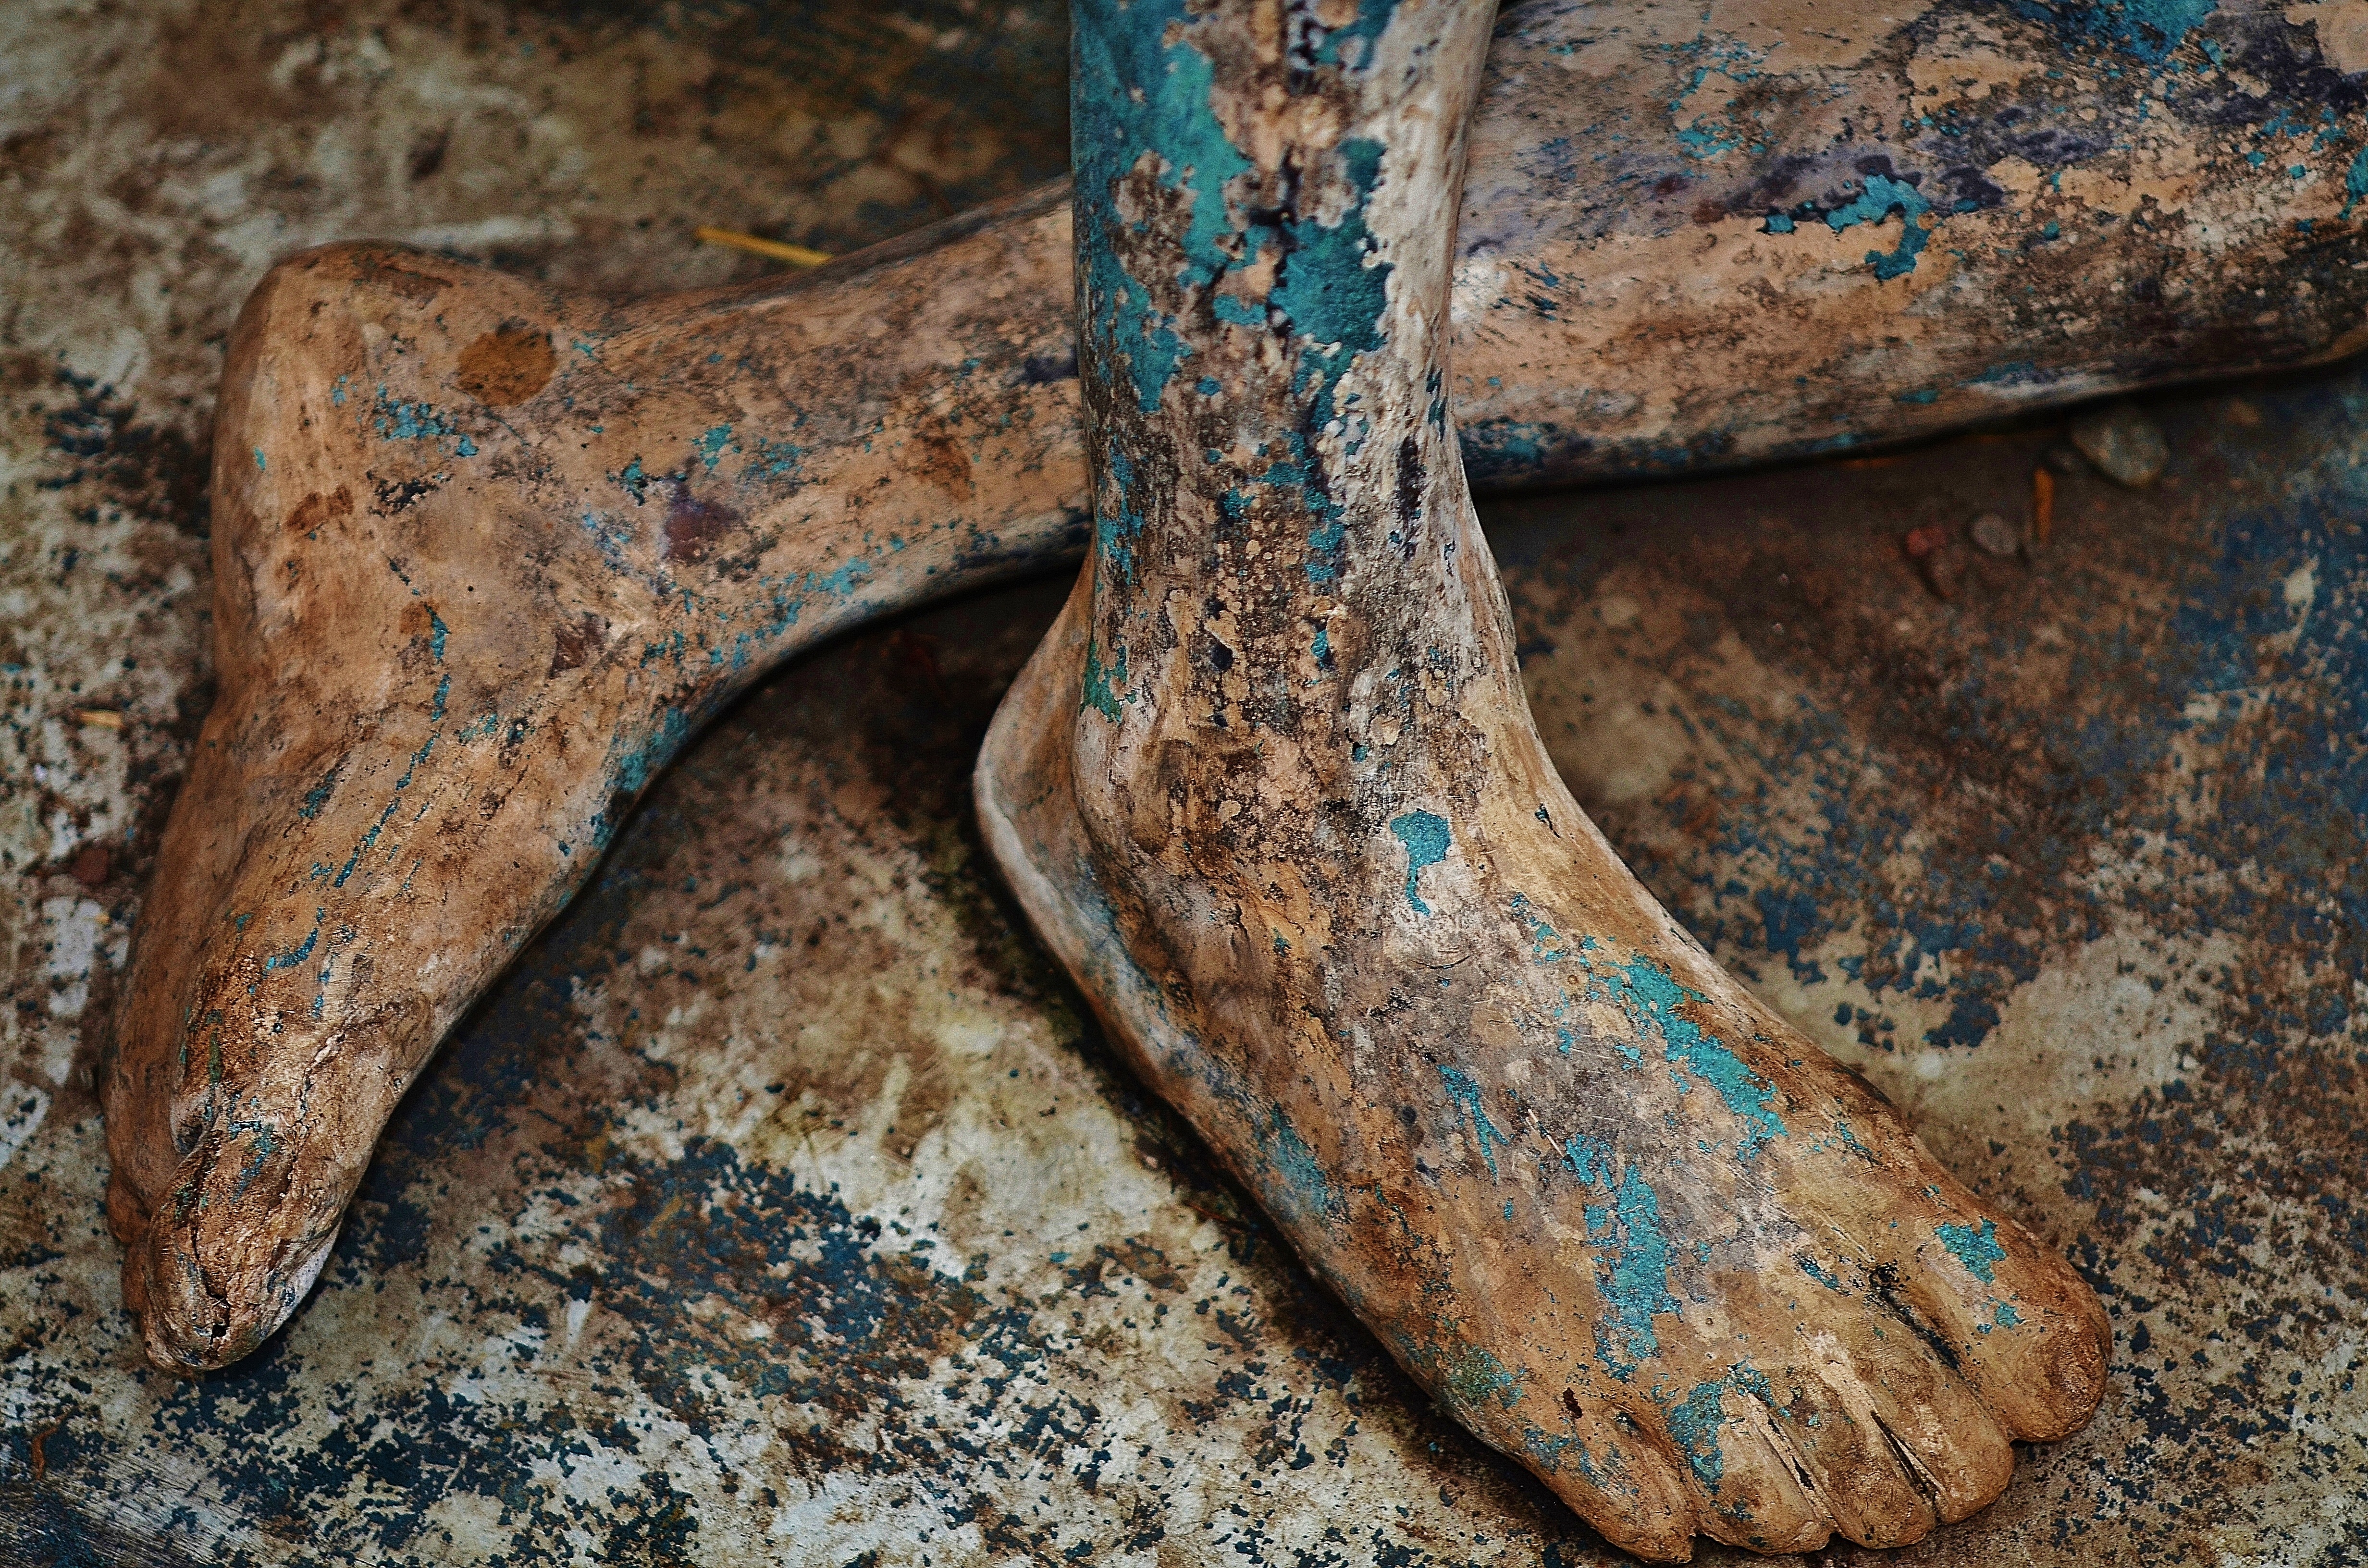
wood, trunk, old, travel, statue, decoration, metal, soil, sculpture, geology, legs, bronze, carving, ancient history, feat